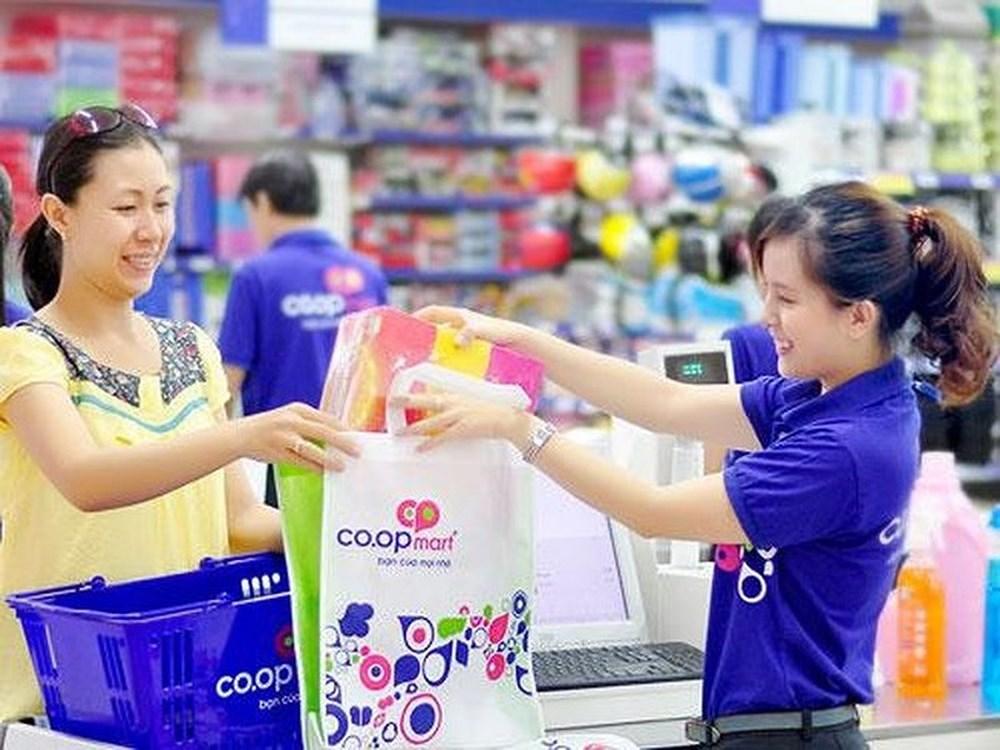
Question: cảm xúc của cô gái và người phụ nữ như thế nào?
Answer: cả hai người đang vui